Brewster County, Texas

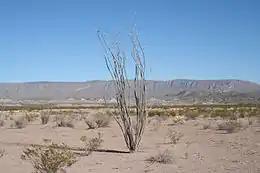
Chihuahuan Desert landscape in Brewster County

Spanish explorers Álvar Núñez Cabeza de Vaca in 1535 and Antonio de Espejo in 1583 crossed Brewster County on their way to La Junta de los Ríos, the junction of the Rio Grande and the Rio Conchos.